Staphylococcus aureus

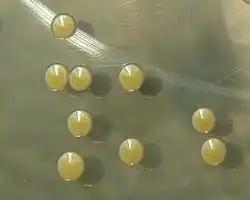
"S. aureus" on trypticase soy agar: The strain is producing a yellow pigment staphyloxanthin.

Some strains of "S. aureus" are capable of producing staphyloxanthin – a golden-coloured carotenoid pigment. This pigment acts as a virulence factor, primarily by being a bacterial antioxidant which helps the microbe evade the reactive oxygen species which the host immune system uses to kill pathogens.